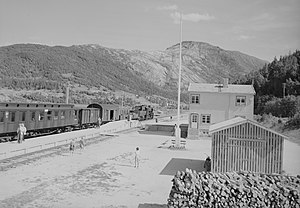
Dalselv Station
Dalselv Station var en jernbanestation på Nordlandsbanen, der lå i Rana kommune i Norge. Den lå ca. 10 km sydvest for Mo i Rana.